Points classification in the Tour de France

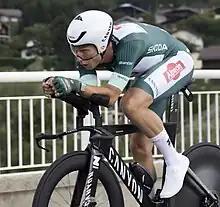
Jasper Philipsen wearing the green jersey at the 2023 Tour de France

The points classification is a secondary competition in the Tour de France, which started in 1953. Points are given for high finishes in a stage and for winning intermediate sprints, and these are recorded in a points classification. It is considered a sprinters' competition. The leader is indicated by a green jersey, which has become a metonym for the points classification competition.